Countess Monika zu Solms-Laubach

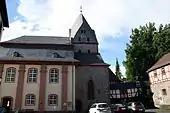
The Evangelische Stadtkirche Laubach

Princess Monika founded the "Princess Monika of Hanover Foundation". Through her foundation she created Dollhouse Museum Laubach in 2011; a museum which exhibits a collection of her childhood dollhouses to the public. The collection features dollhouses made between 1820 and 1930. It opened in October 2011.